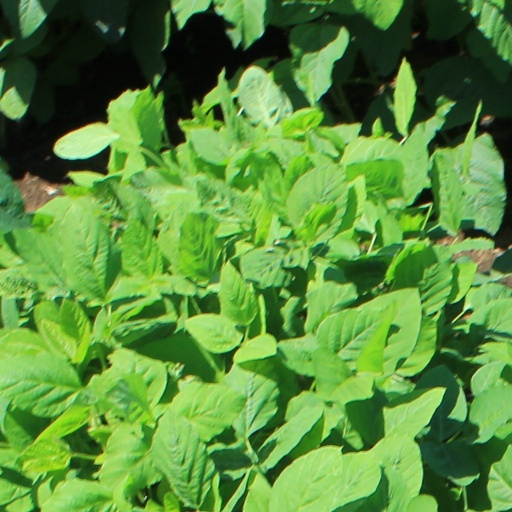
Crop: soybean